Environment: real
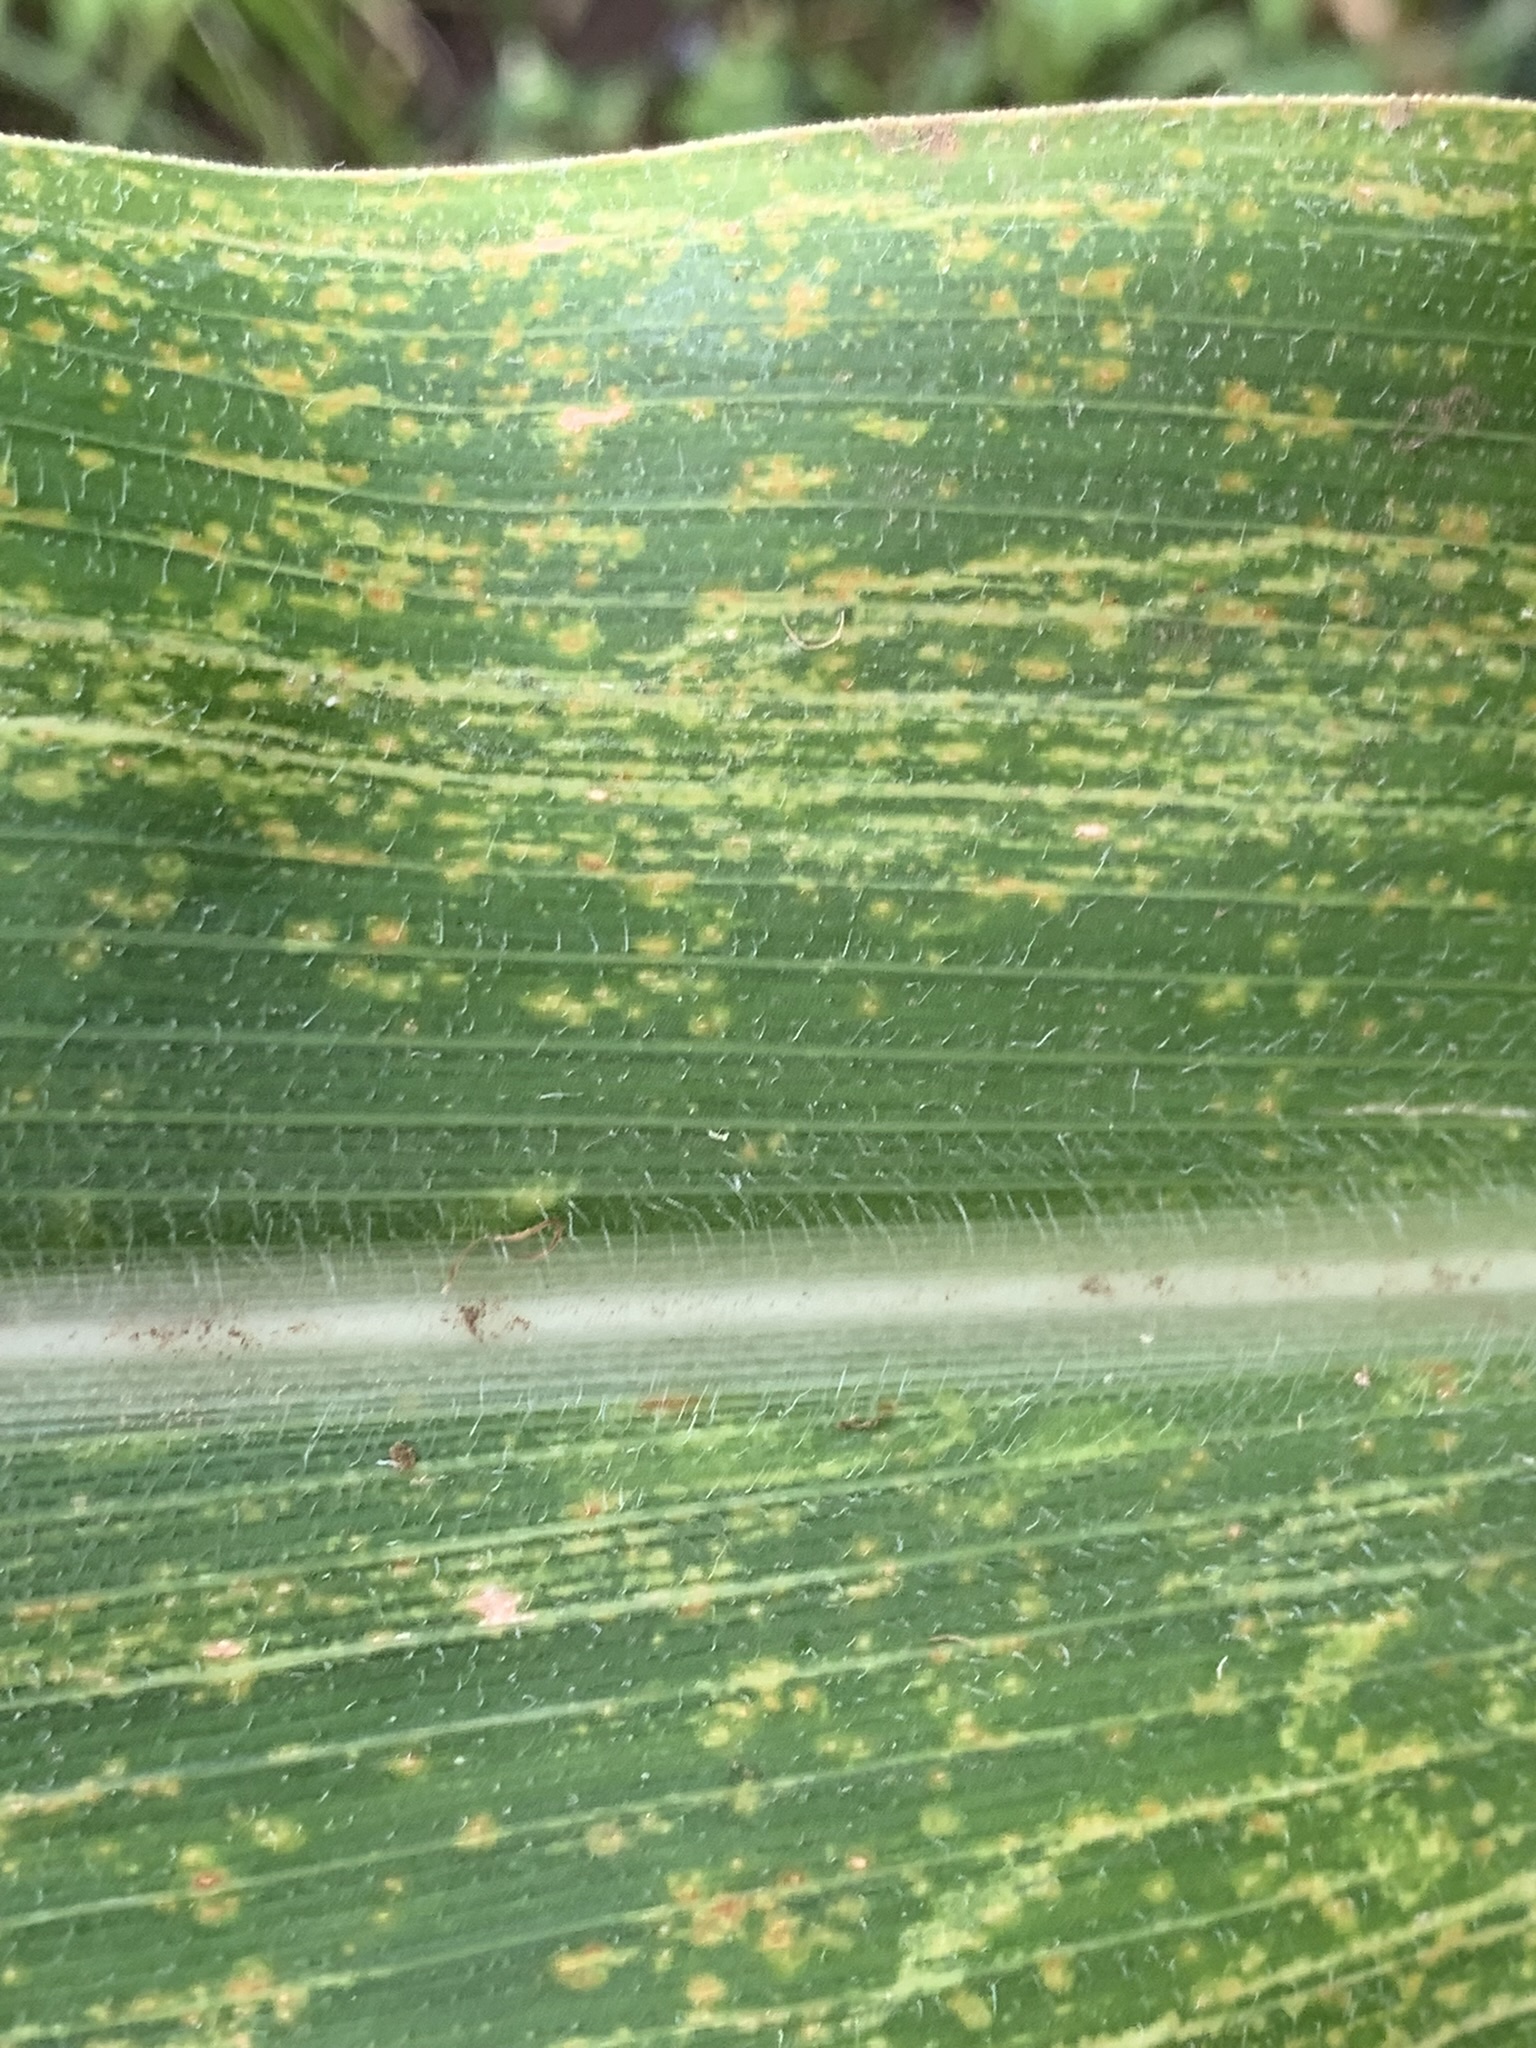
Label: lethal_necrosis